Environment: real
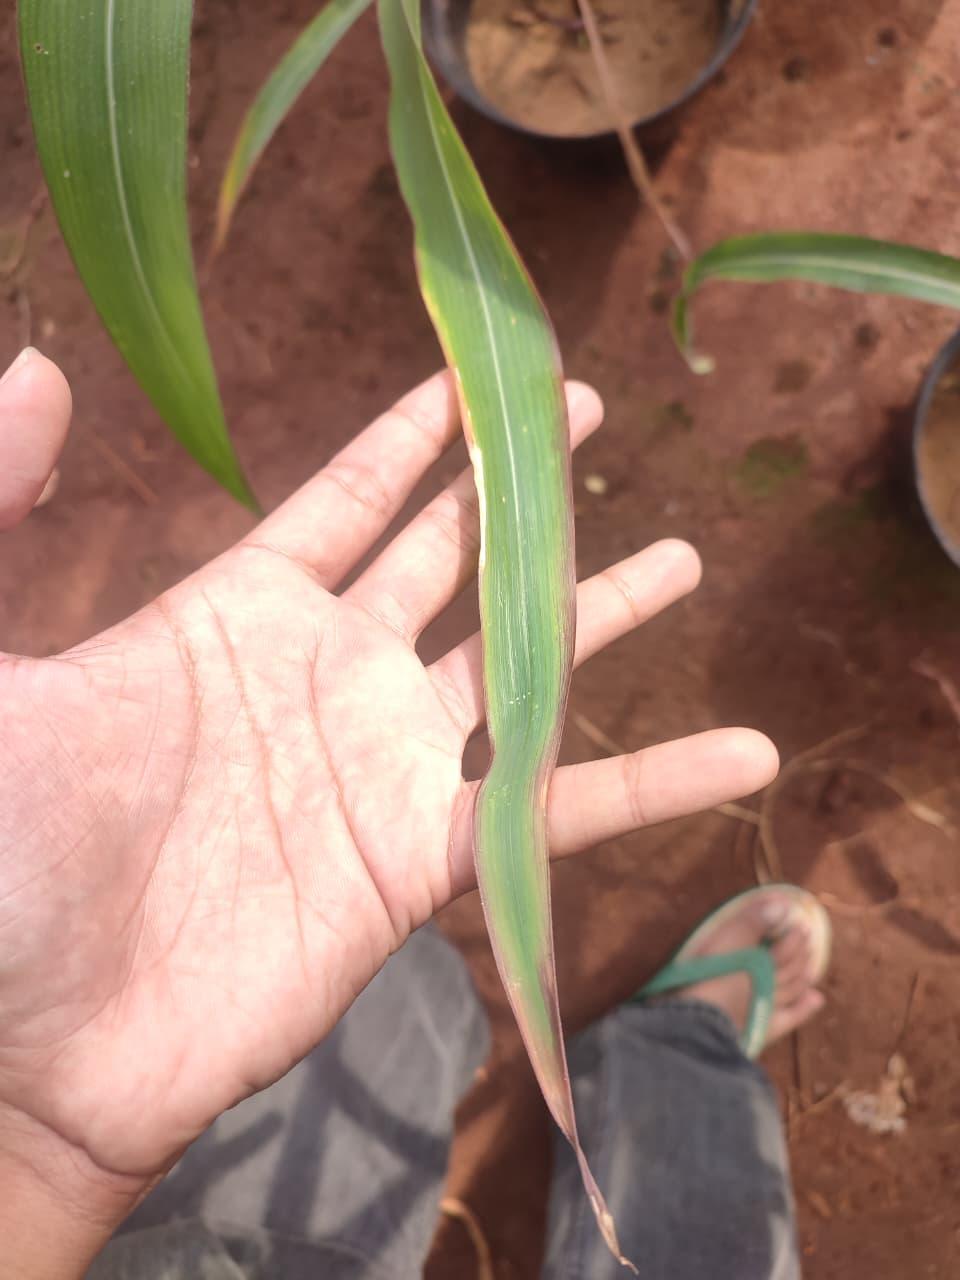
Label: phosphorus_deficiency